Meadowlands Arena

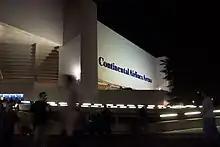
In 1996, Continental Airlines purchased naming rights to the Brendan Byrne Arena. This picture shows the arena's signage under that name.

Construction on a new arena across Route 20 (now 120) from Giants Stadium and the Meadowlands Racetrack began in 1977, with the arena's initial purpose being to serve as the primary home for the Nets who had moved from Nassau Coliseum in Uniondale, New York to New Jersey. While the venue was being built, the Nets played their home games in Piscataway at the Rutgers Athletic Center.